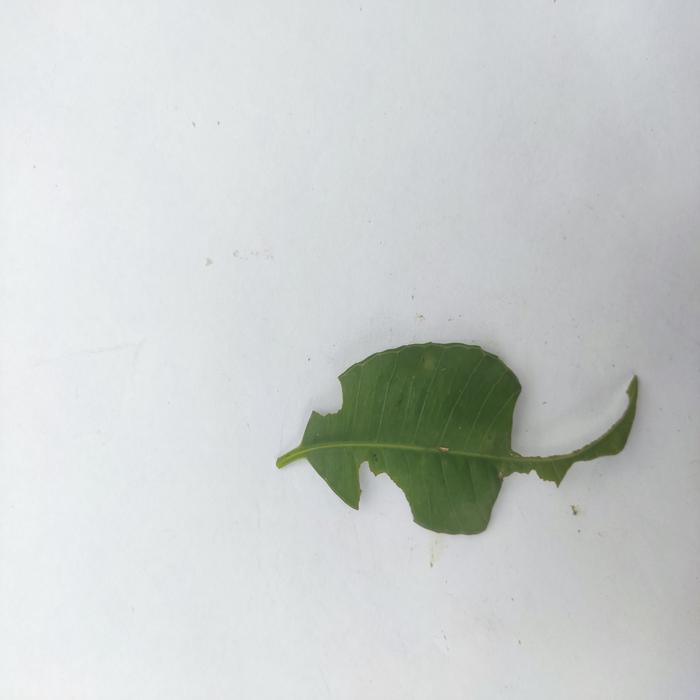
Crop: Hog Plum
Leaf condition: Caterpillars_Infestation